Bert Cooke (rugby)

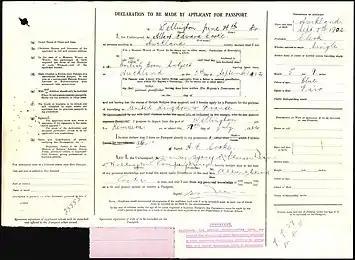
Albert Cook passport application (1924)

Cooke joined the Grafton rugby union club in 1919 and graduated to senior club rugby in 1923. In that same year he made his Auckland debut and was a reserve for New Zealand against New South Wales. He was then part of the 1924–1925 "Invincibles" side that toured Great Britain. He again played for the All Blacks in 1925 and 1926 but withdrew from the 1928 tour of South Africa for business reasons. He did play twice in 1928 for New Zealand against New South Wales before making his last Test appearances in 1930 against Great Britain.